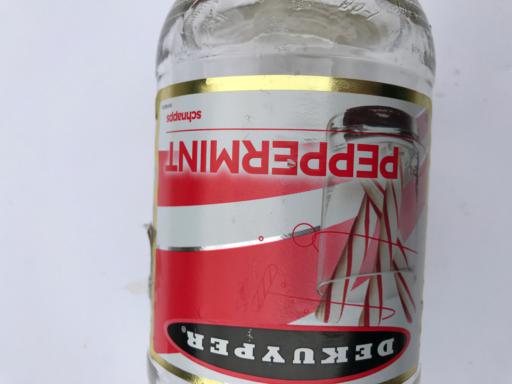
Waste category: glass